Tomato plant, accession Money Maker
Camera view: horizontal (90 deg, fisheye); turntable rotation: 30 degrees
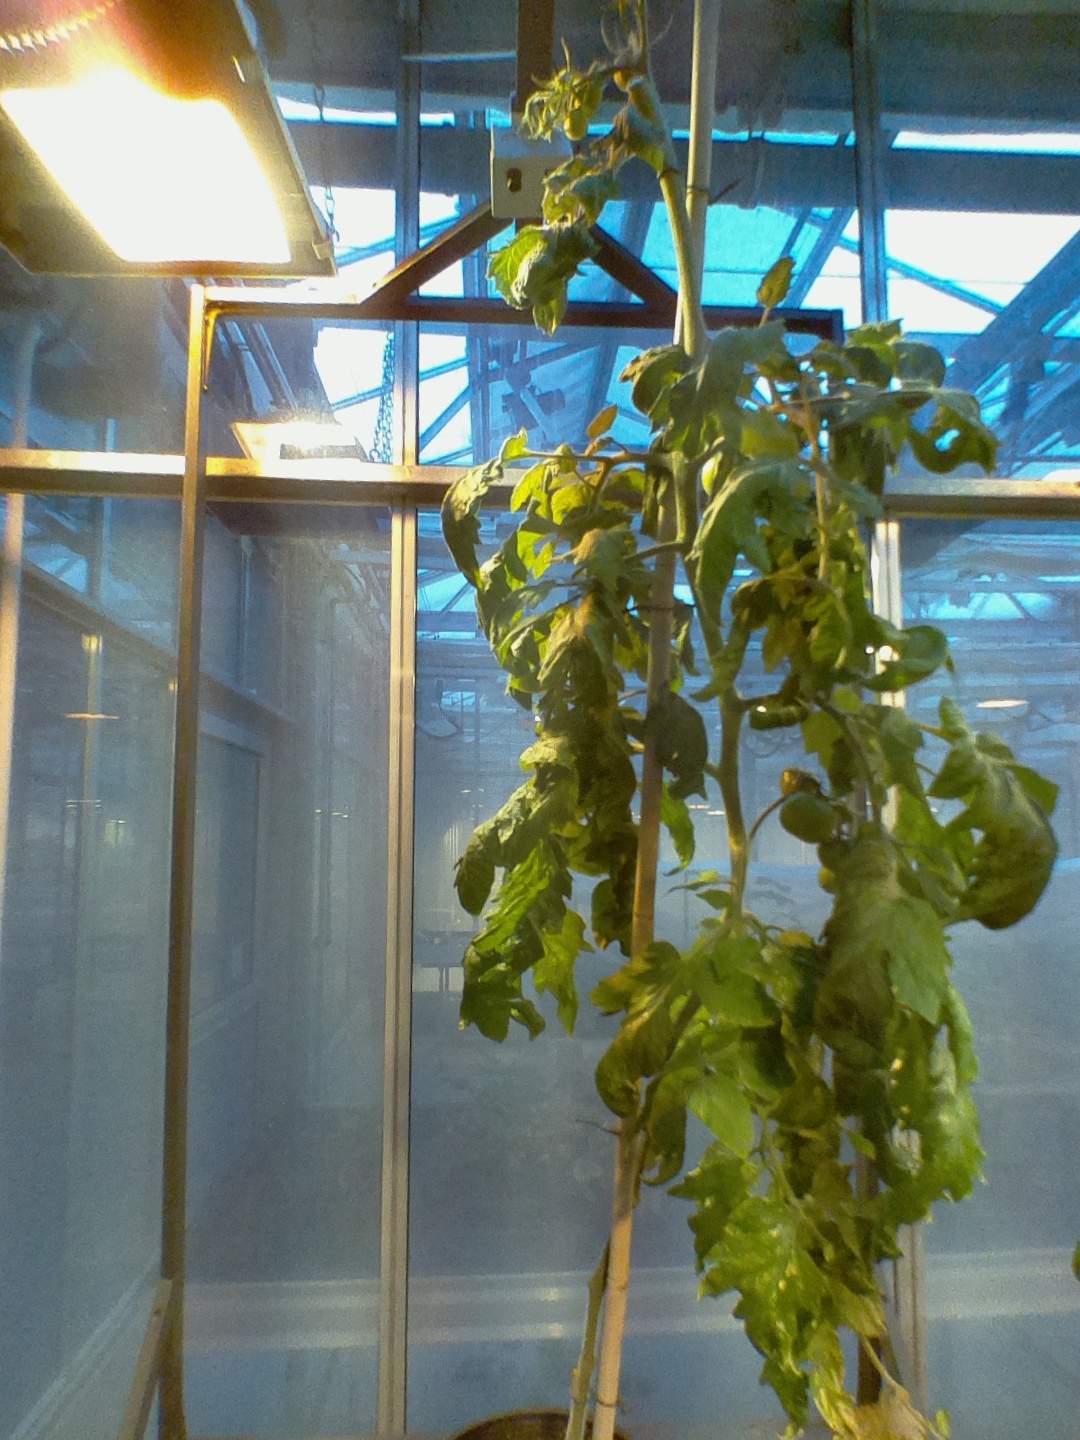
BBCH growth stage 73: 30%-40% of final fruit size